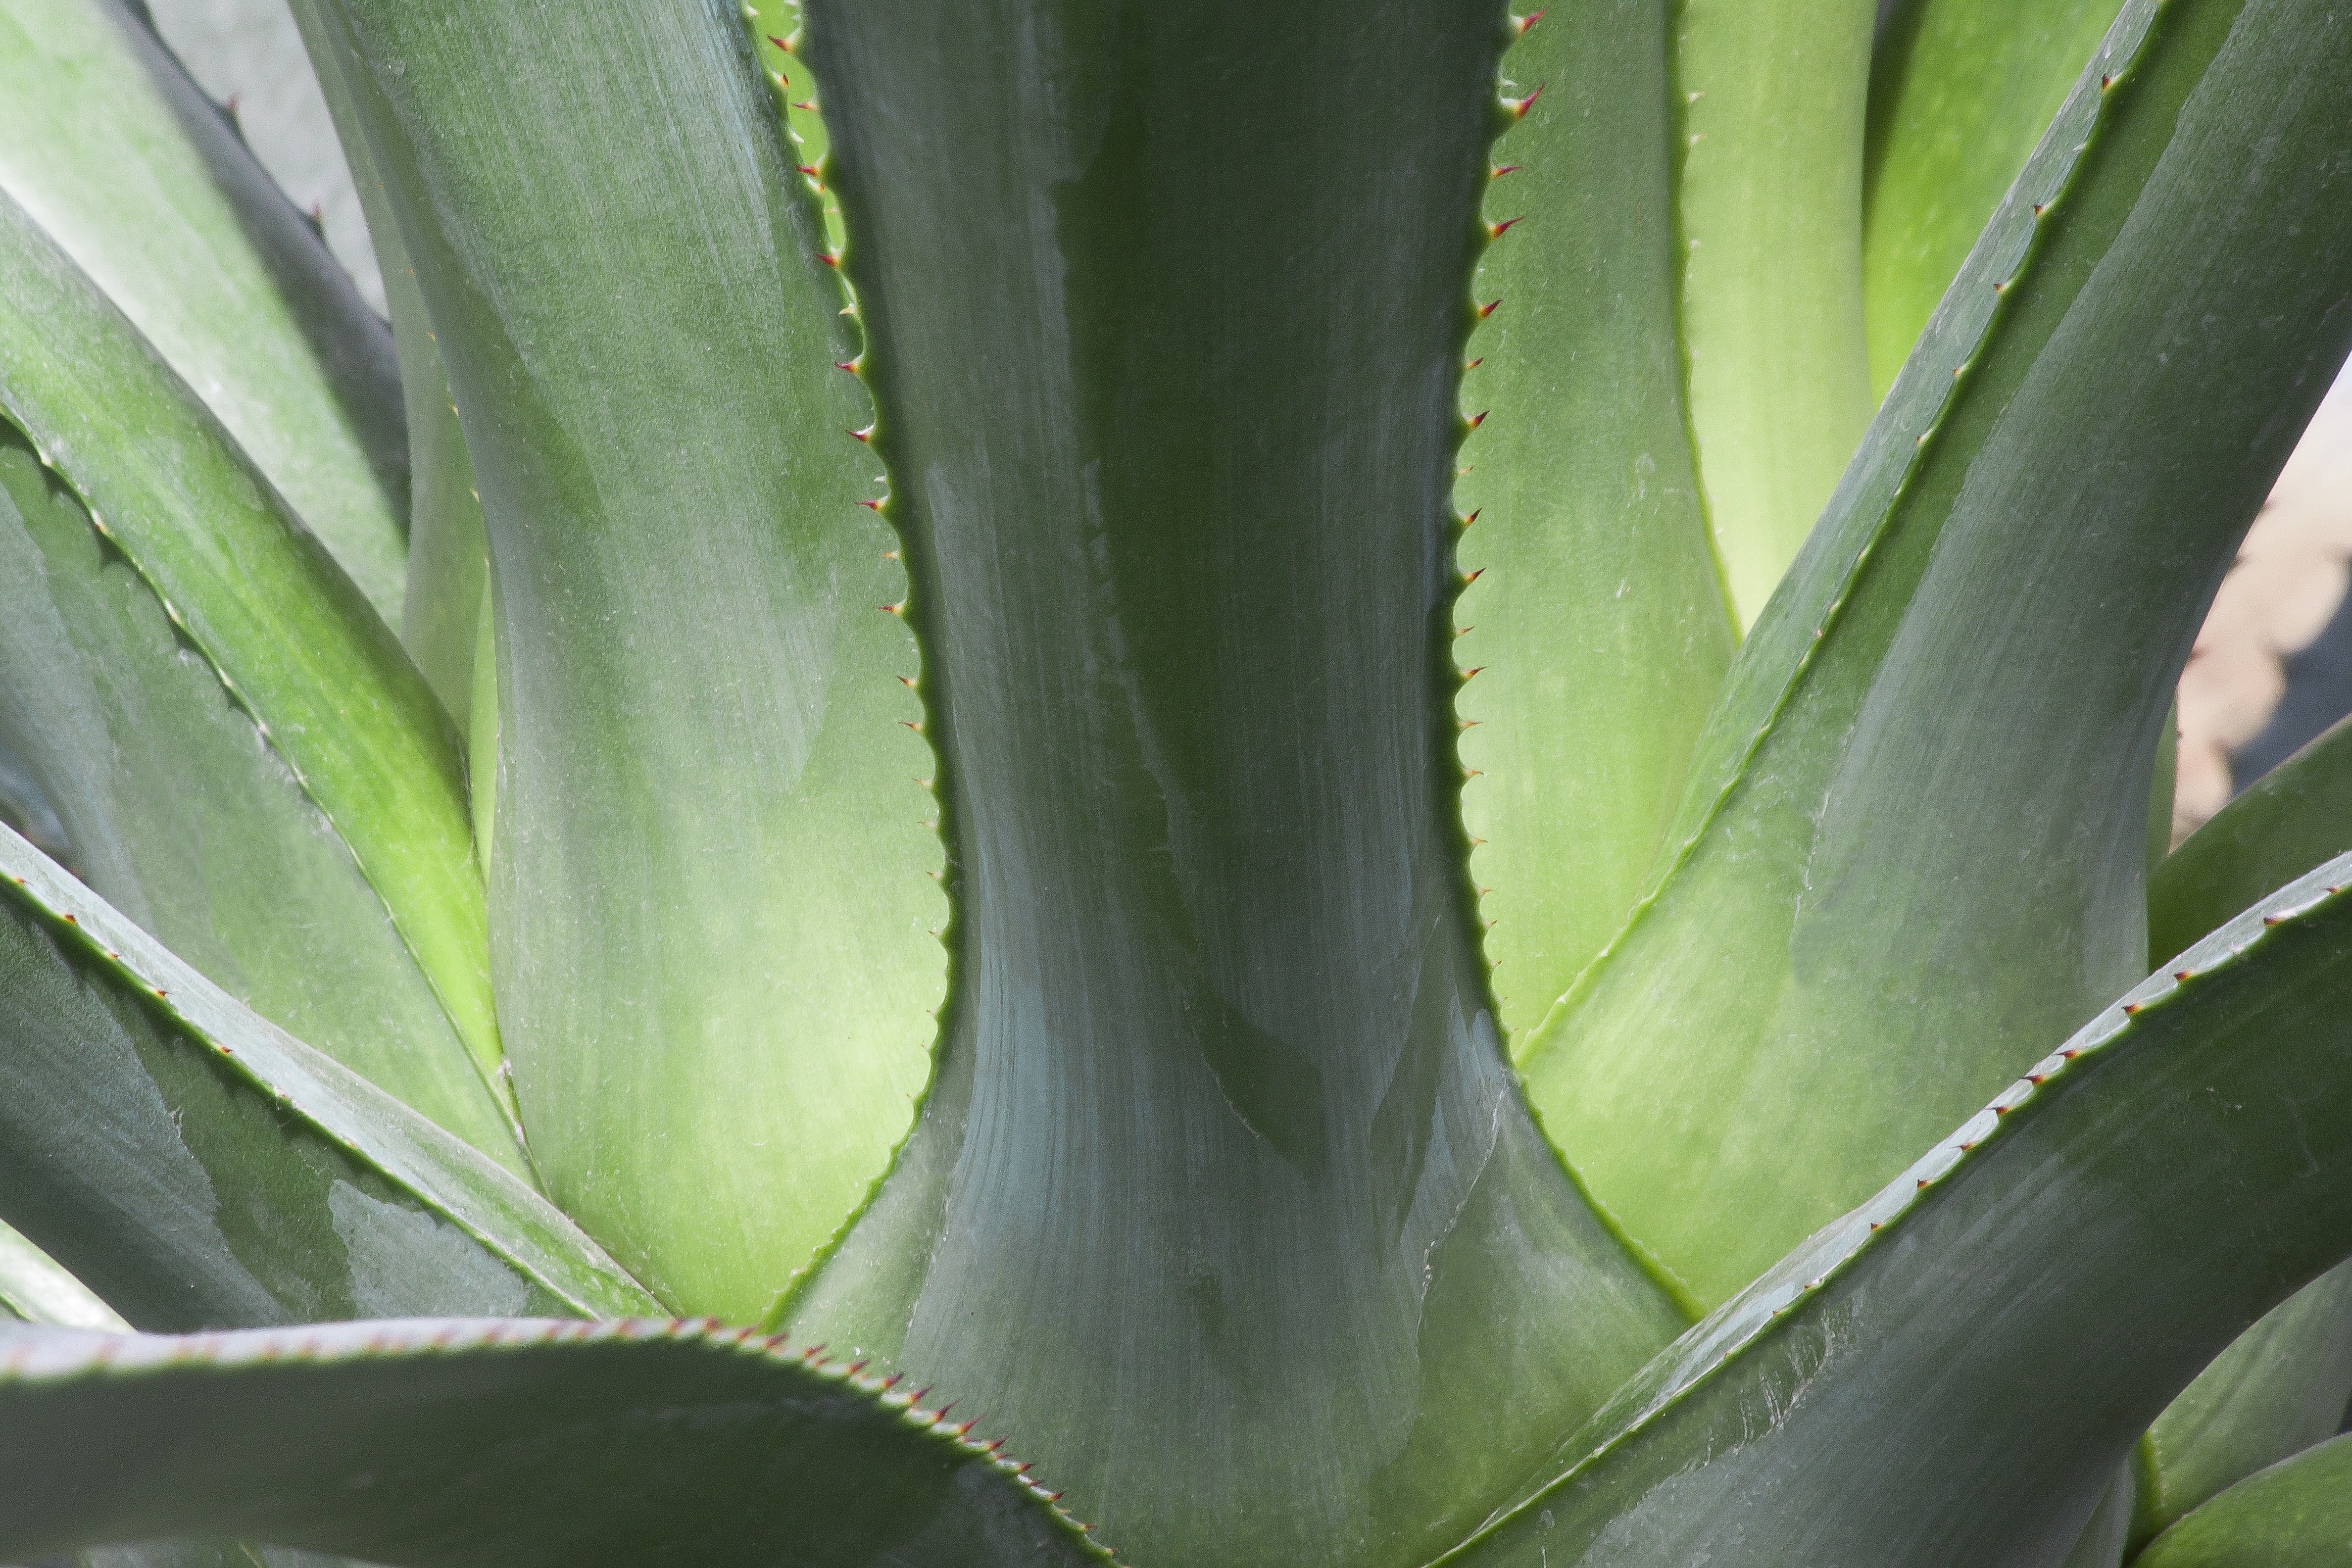
nature, prickly, plant, leaf, flower, green, botany, succulent, flora, thorns, aloe, agave, rosette, xanthorrhoeaceae, flowering plant, lanceolate, plant stem, land plant